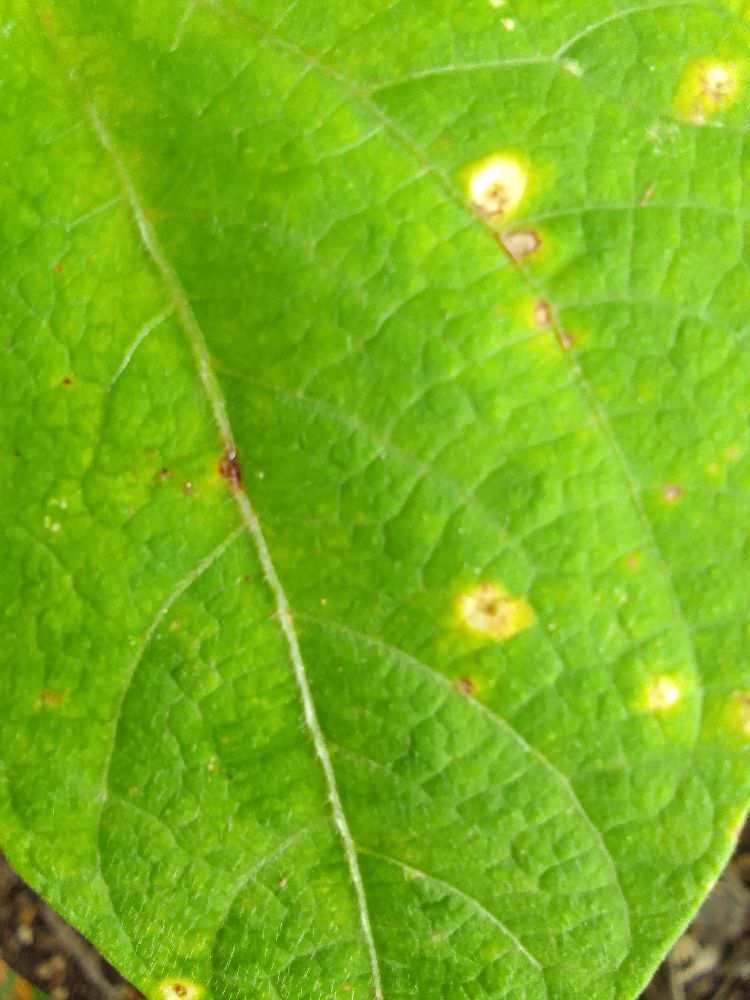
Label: rust